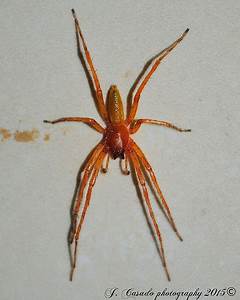
Label: spider